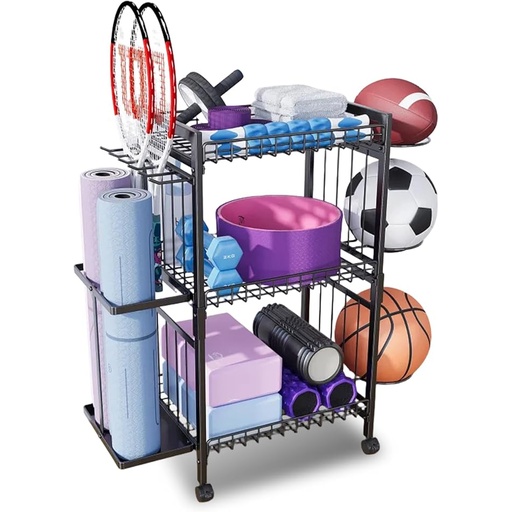
Yoga Mat Storage Rack, Home Gym Organizer Rack Yoga Mat Holder, Workout Storage for Yoga Mat, Gym Equipment Storage Cart with Wheels and Hooks for Home Exercise and Fitness Gear
About This MULTIFUNCTIONAL STORAGE: This yoga mat storage rack has 3 tiers and slots to efficiently store yoga mats and fitness accessories of different sizes. This fitness equipment storage rack is perfect for storing fitness equipment in home gyms, yoga studios and garages. Such as yoga mats, foam rollers, yoga blocks, yoga wheels, dumbbells, kettlebells and more. SIZE: The main body of the yoga storage rack measures 31.69 inches high x 31.88 inches wide x 12.79 inches deep. 360° WHEELS AND 3 BALL SHELVES: The home gym storage rack has 4 universal wheels (2 lockable), removable hooks on both sides and yoga mat storage shelf to hang towels, resistance bands, etc. SPACE SAVING & MULTIFUNCTIONAL: The fitness equipment storage rack is perfect for organising fitness equipment in home gyms, yoga studios and garages. It can store fitness mats, yoga mats, foam rollers, yoga blocks and more. EASY TO ASSEMBLE: The simple construction of the storage rack makes installation quick and easy. Simply refer to the included user's manual and no other tools are required for assembly. Overview Material : Metal Color : Black Special Feature : 可拆卸 Shelf Type : Sliding Shelf Item Weight : 5 Kilograms
Brand: ALSKHEAS
Category: Sporting Goods > Athletics > General Purpose Athletic Equipment > Exercise & Gym Mat Storage Racks & Carts > Exercise & Gym Mat Storage Racks